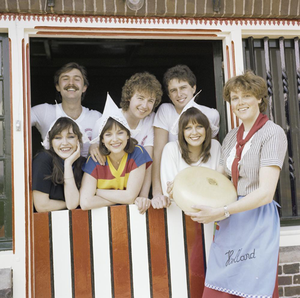
Prima Donna est un groupe britannique composé des sœurs Kate Robbins et Jane Robbins, Sally Ann Triplett, Danny Finn, Alan Coates et Lance Aston. Le groupe s'est formé en 1980 et s'est séparé un an plus tard, après avoir sorti deux singles.
Le Royaume-Uni a participé au Concours Eurovision de la chanson 1980 le 19 avril à La Haye, aux Pays-Bas. C'est la 23ᵉ participation du Royaume-Uni à l'Eurovision.